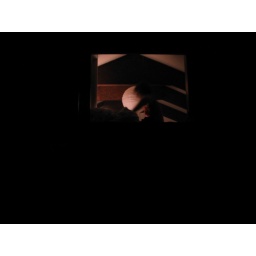
night in the tree house (2005)